Military campaigns of Tigranes the Great

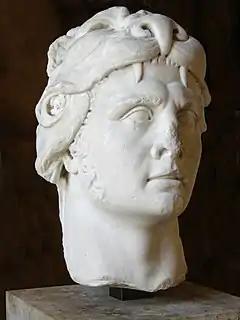
Mithridates VI of Pontus, Tigranes father-in-law

The Military campaigns of Tigranes the Great constituted offensives by Tigranes the Great, King of Armenia, against client kingdoms of the Roman Republic and Parthian Empire. His conquests extended the realm from the Caspian Sea in the east to the Mediterranean Sea in the west, encompassing territories such as Syria, Phoenicia, and parts of Anatolia (modern-day Turkey). He built a new capital Tigranocerta and populated it with people deported from Cappadocia. His initial invasions of Cappadocia drew the attention of the Roman Republic and after being defeated in two separate campaigns, Tigranes was allowed to keep Armenia as a client kingdom of Rome while paying an indemnity of 6,000 talents and relinquishing all his conquests.